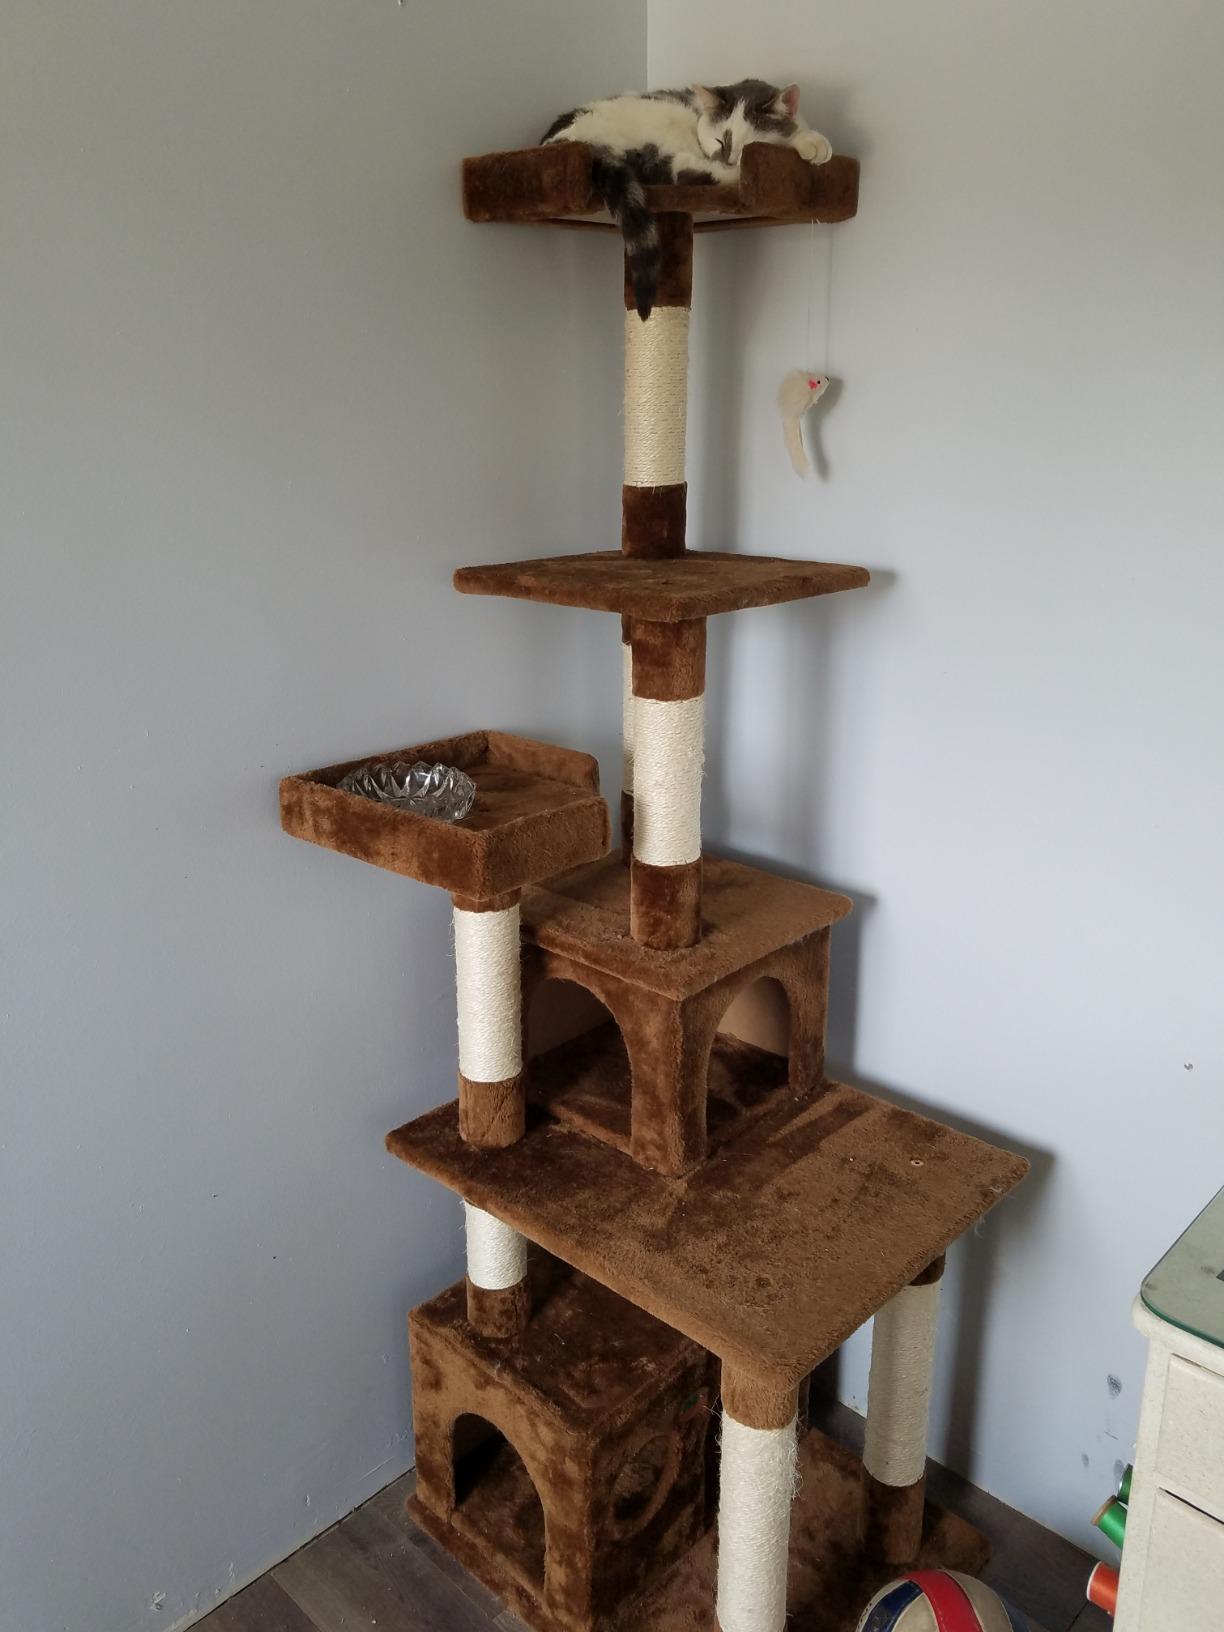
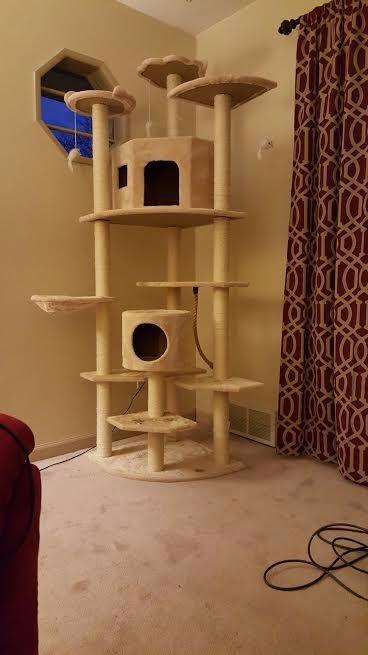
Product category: items_cat tree
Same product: no